Timboon railway line

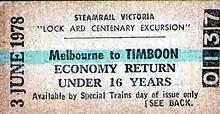
Melbourne-Timboon rail ticket 1978

The Timboon railway line is a closed railway line, in Victoria, Australia, which branched from the Port Fairy line, near Camperdown, and served the towns of Cobden and Timboon, along with the farming communities of the area.